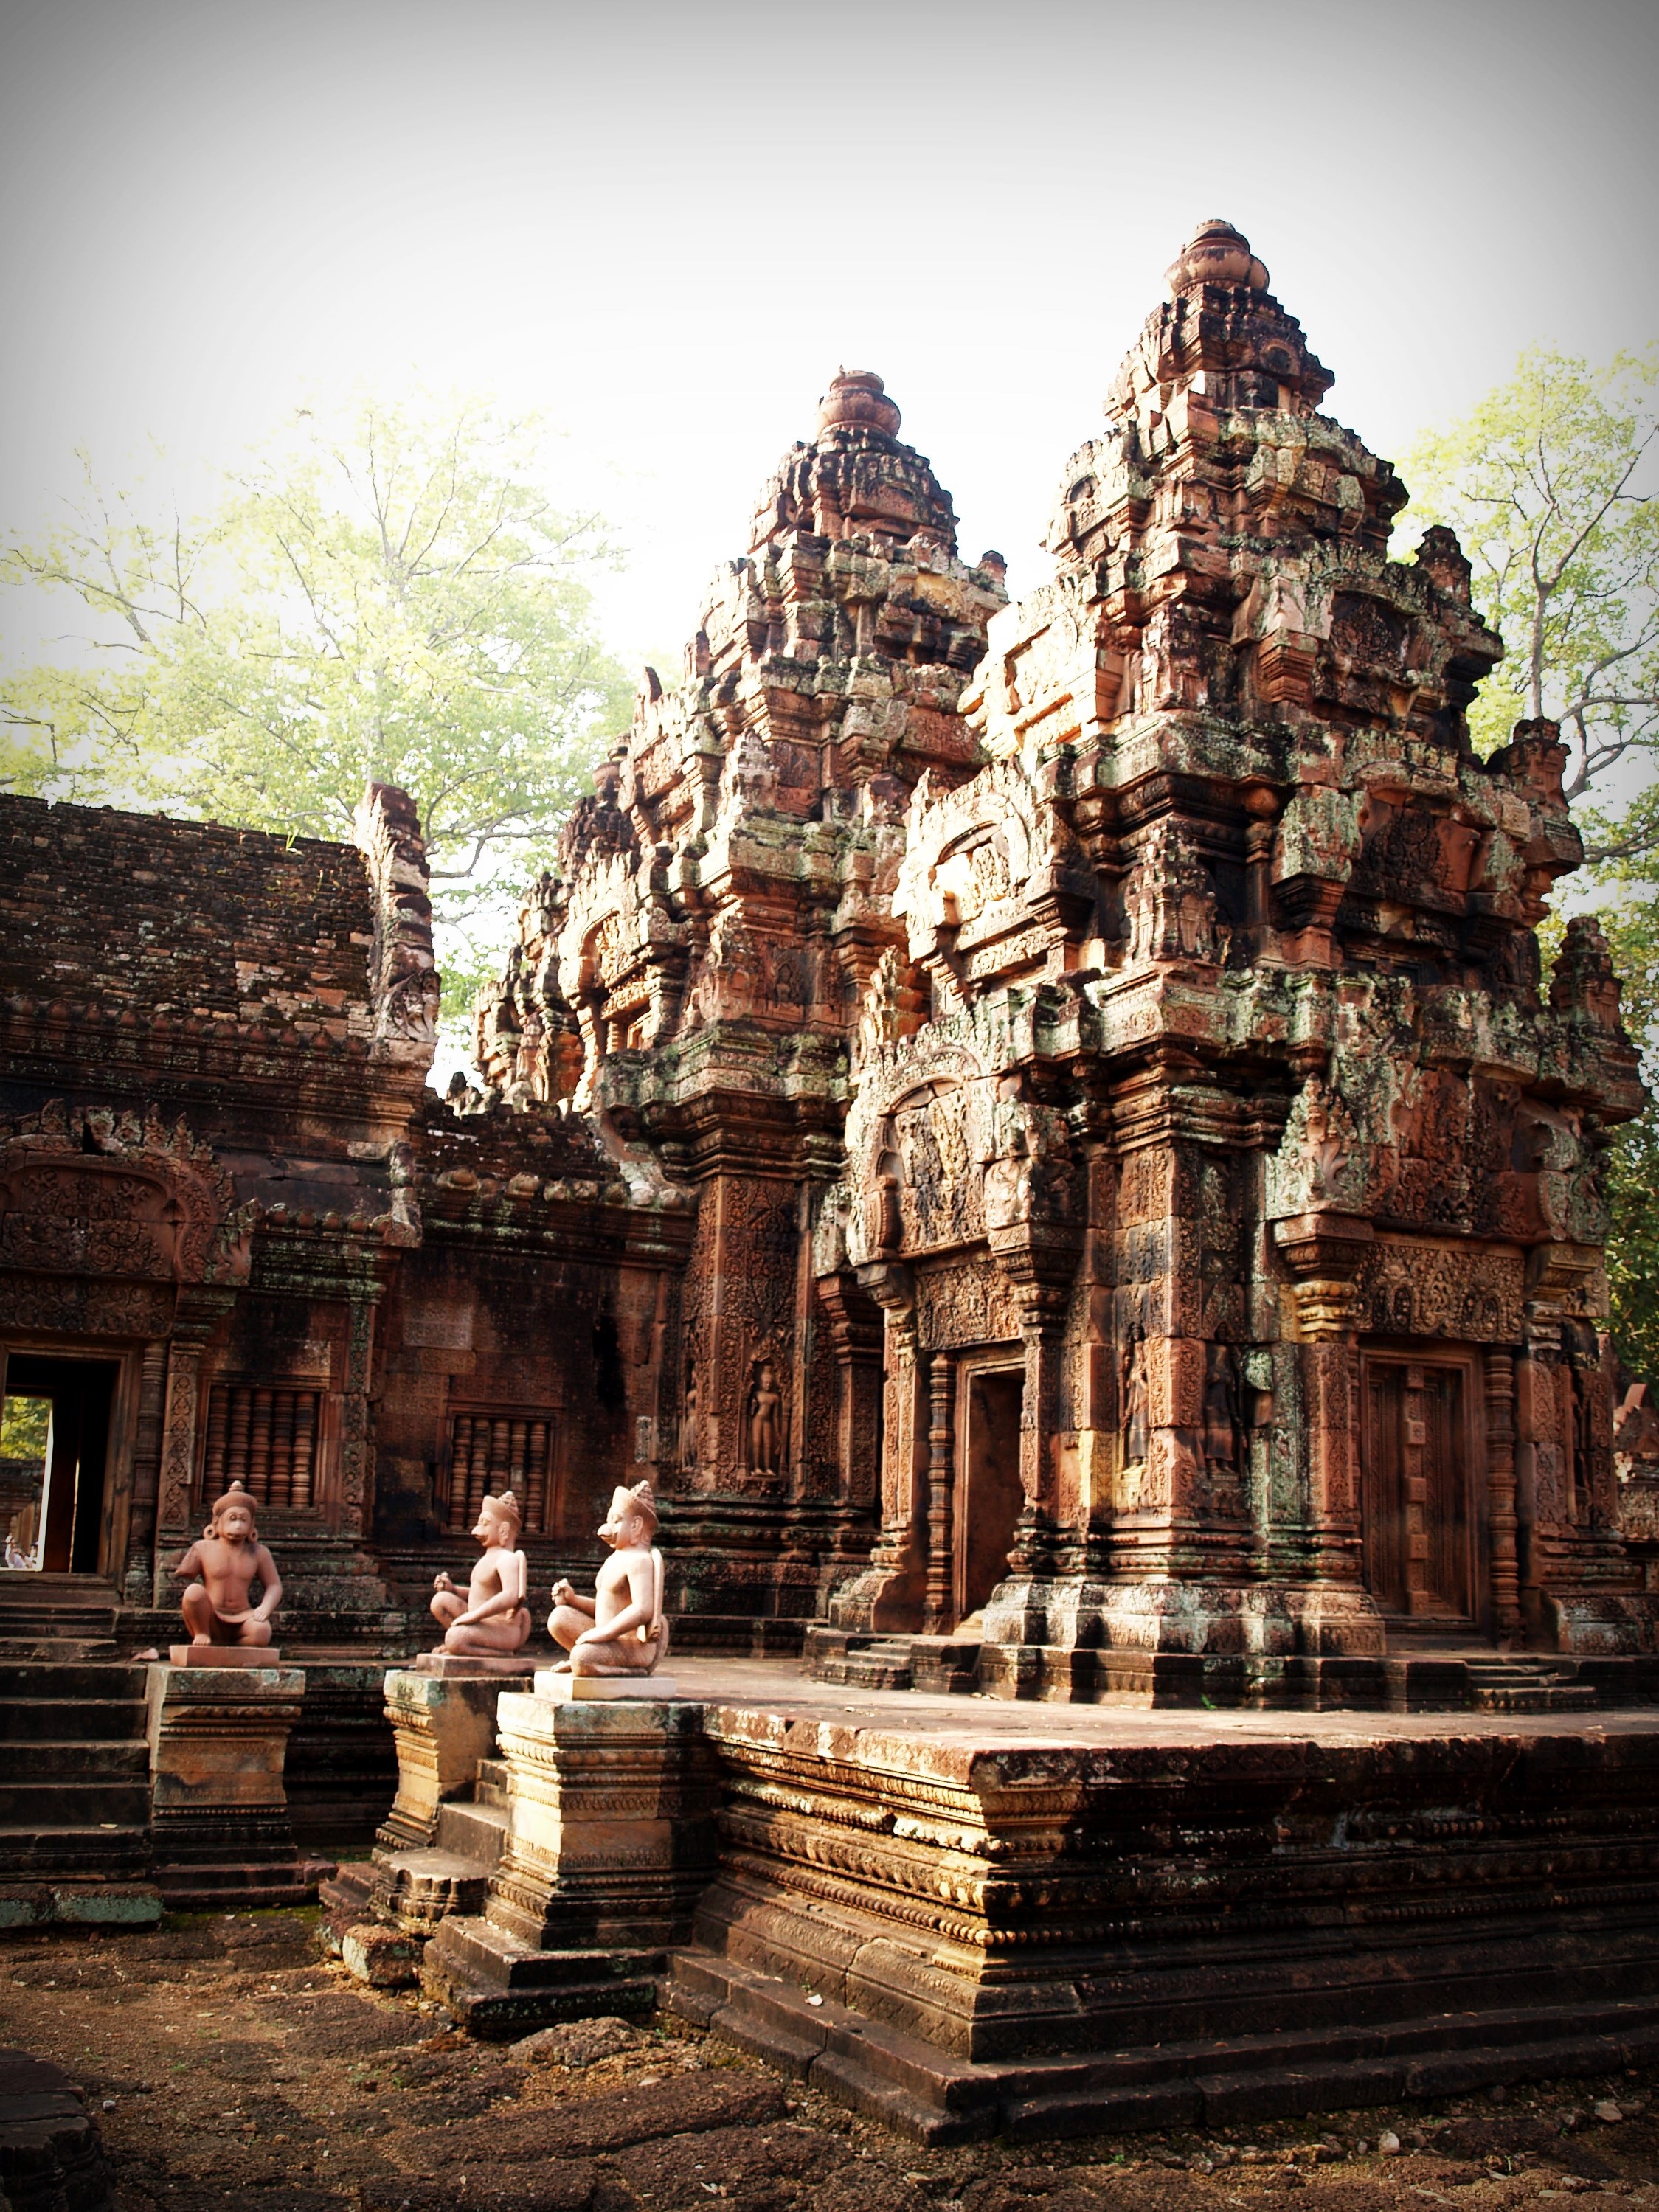
tree, water, rock, cloud, architecture, structure, sky, lake, building, old, wall, stone, monument, travel, pond, statue, reflection, tower, puddle, buddhism, asia, ancient, landmark, ruin, tourism, place of worship, world, outdoors, sculpture, religious, outside, temple, ruins, cambodia, lotus, buddha, archeology, history, reflexion, heritage, unesco, historical, carving, hindu, site, wat, destination, angkor, wisdom, hinduism, reap, archaeological site, bayon, hindu temple, siem, ancient history